Princeton Chapter House

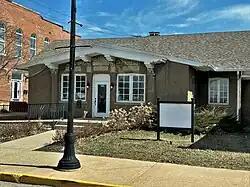

The Princeton Chapter House is a historic building located at 1009 N. Main St. in Princeton, Illinois. The building was constructed between 1909 and 1910 as a meetinghouse for Princeton's chapter of the American Woman's League. The American Woman's League was a political and social organization founded by magazine publisher Edward Gardner Lewis in 1908. The organization was created to promote feminist causes, particularly the women's suffrage movement; Lewis also intended for the organization to promote and sell his women's magazines. Lewis commissioned the St. Louis architectural firm of Helfensteller, Hirsch & Watson to design five classes of buildings which the League would use as meetinghouses. The Princeton Chapter House is the only Class IV chapter house ever built; the Class IV plan was one of the larger buildings and was designed for clubs with 140 to 200 members. The building was designed in the Mission Revival style and cost $5,000. After the club disbanded, it served as a public library before being converted to a business.